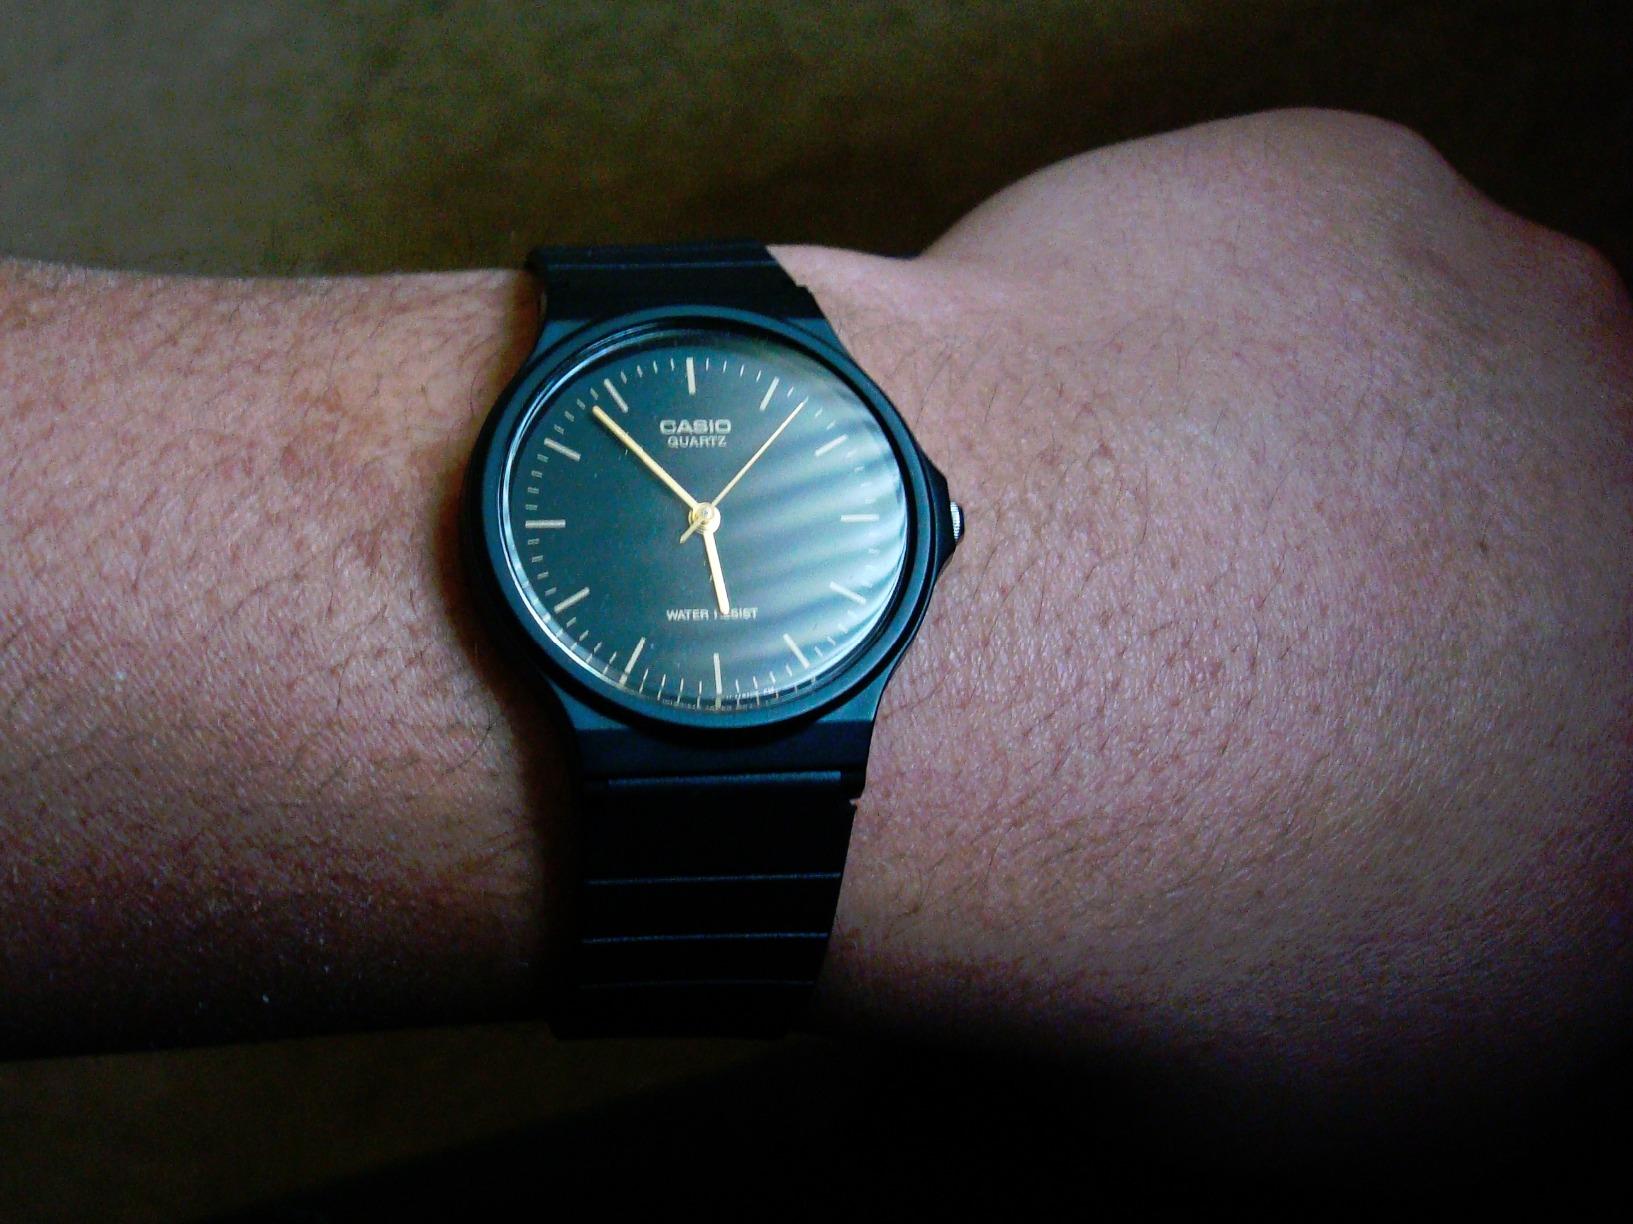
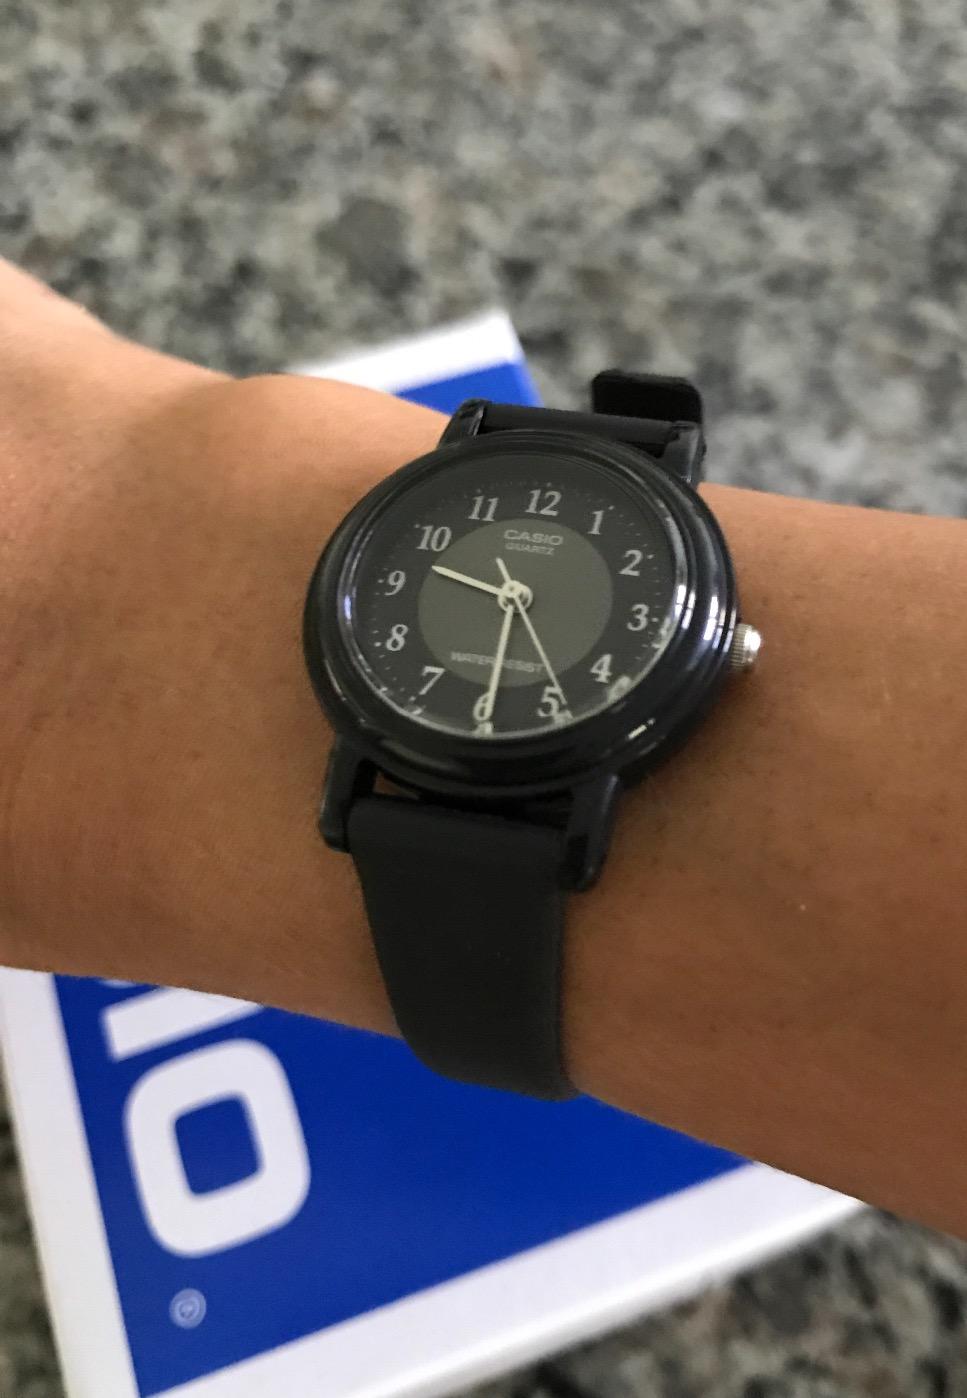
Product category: accessories_watch
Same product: no